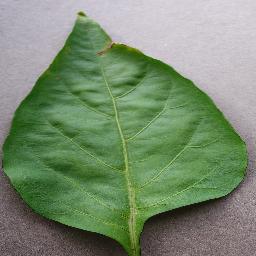
Label: Pepper,_bell___healthy